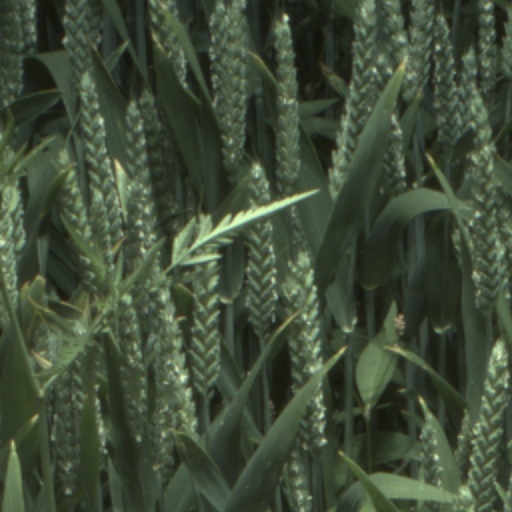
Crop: wheat